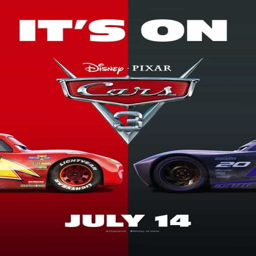
last trailer for film character goes back